Joseph Anton Koch

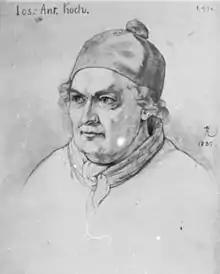
Drawing by Theodor Rehbenitz, 1830

Joseph Anton Koch (27 July 1768 – 12 January 1839) was an Austrian painter of Neoclassicism and later the German Romantic movement; he is perhaps the most significant neoclassical landscape painter.